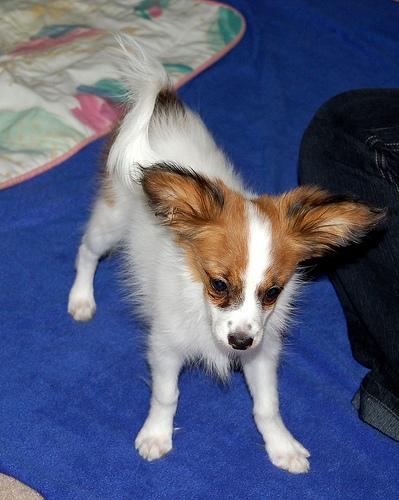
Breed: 806-n000129-papillon